List of Liberty ships (P)

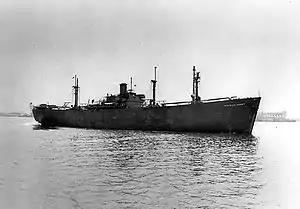
"Patrick Henry"

was built by Bethlehem Fairfield Shipyard, Baltimore, Maryland. Her keel was laid on 10 July 1944. She was launched on 12 August and delivered on 29 August. To the United States Navy. Laid up in reserve at San Diego, California in January 1947. To the United States Maritime Administration in February 1962 and laid up in Suisun Bay. She was scuttled off Redondo Beach, California on 13 September 1977.